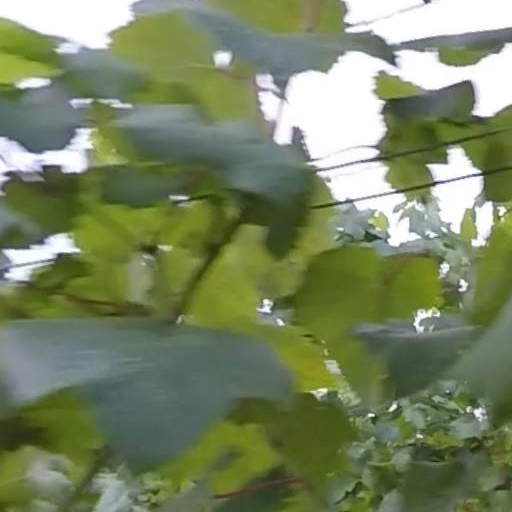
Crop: grape